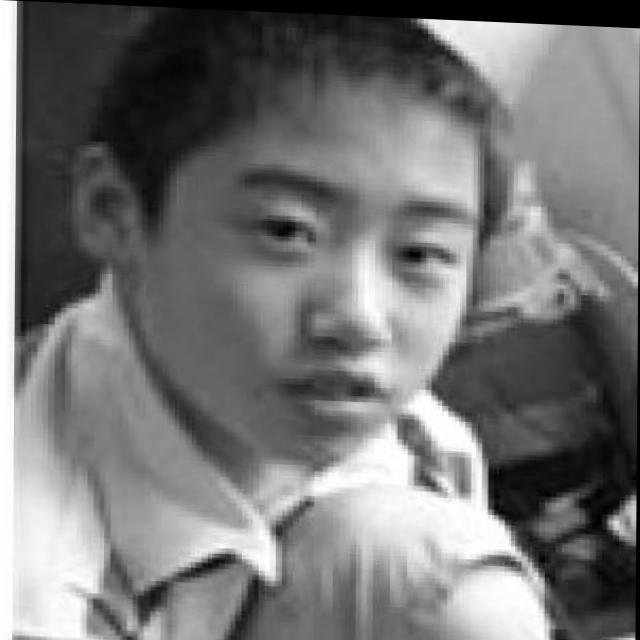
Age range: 0-12